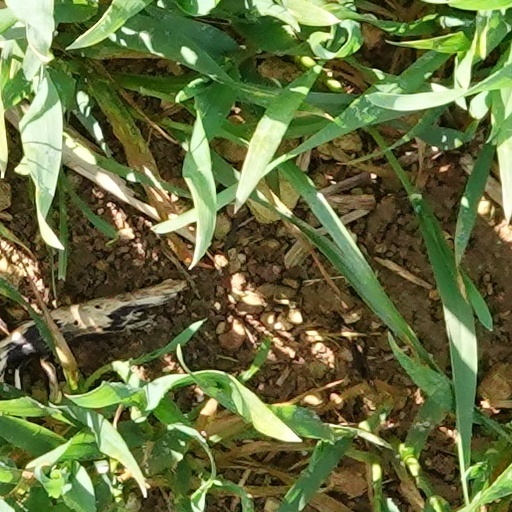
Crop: wheat